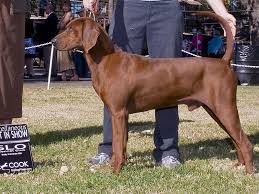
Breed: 207-n000045-redbone